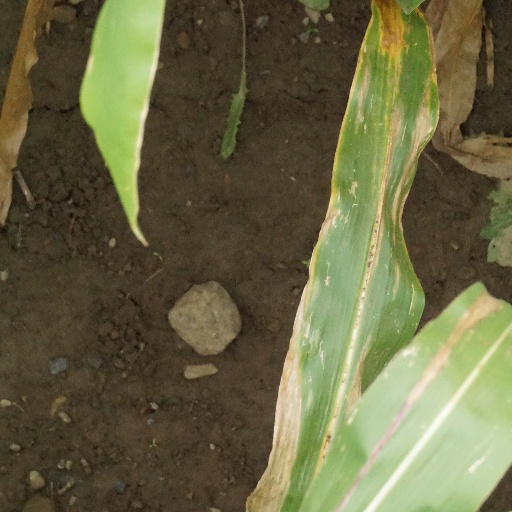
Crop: maize; corn